Star Reporter

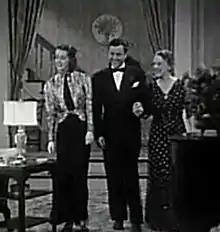
Marsha Hunt, Warren Hull, Virginia Howell

Star Reporter is a 1939 American film directed by Howard Bretherton, written by John T. Neville and starring Warren Hull, Marsha Hunt and Wallis Clark. It was released February 22, 1939.